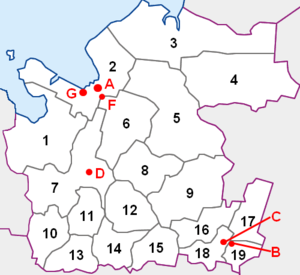
Arkhangelsk oblast / Administrativ inddeling
Arkhangelsk oblast er en af 46 oblaster i Den Russiske Føderation. Oblasten har et areal på 589.913 km² og 1.155.028 indbyggere. Det administrative center i oblasten er placeret i byen Arkhangelsk, der har 351.488 indbyggere. Inden for Arkhangelsks administrative område ligger øerne Franz Josef Land og Novaya Zemlya, og Nenetsk. Kap Fligely og kap Zhelaniya hører administrativt under Arkhangelsk oblast. Andre større byer i oblasten er Severodvinsk med 183.996 indbyggere, Kotlas, der har 61.805 indbyggere og Novodvinsk med 38.434 indbyggere.